Codex Sinaiticus

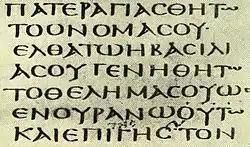
Luke 11:2 in Codex Sinaiticus

The manuscript is a codex (the forerunner to the modern book) made from vellum parchment, originally in double sheets, which may have measured about 40 by 70 cm. The whole codex consists of quires of eight leaves (with a few exceptions), a format which came to be popular throughout the Middle Ages (this being eight parchment pages laid on top of each other, and folded in half to make a full block (also known as a folio); several of these were then stitched together to create a book). The folios were made primarily from calf skins, secondarily from sheep skins. Tischendorf thought the parchment had been made from antelope skins, but modern microscopic examination has shown otherwise. Most of the quires (or signatures) contain four sheets, save two containing five. It is estimated that the hides of about 360 animals were employed for making the folios of this codex. Each line of the text has some twelve to fourteen Greek uncial letters, arranged in four columns, 48 lines per column, with carefully chosen line breaks and slightly ragged right edges. When opened, the eight columns thus presented to the reader have much the same appearance as the succession of columns in a papyrus roll. The poetical books of the Old Testament are written stichometrically (writing each new poetic phrase on a new line), in only two columns per page. The codex has almost 4,000,000 uncial letters. Each rectangular page has the proportions 1.1 to 1, while the block of text has the reciprocal proportions, 0.91 (the same proportions, rotated 90°). If the gutters between the columns were removed, the text block would mirror the page's proportions. Typographer Robert Bringhurst referred to the codex as a "subtle piece of craftsmanship". The cost of the material, copying time required for the scribes, and binding, is estimated to have equalled the lifetime wages of one individual at the time.